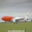
Label: airplane